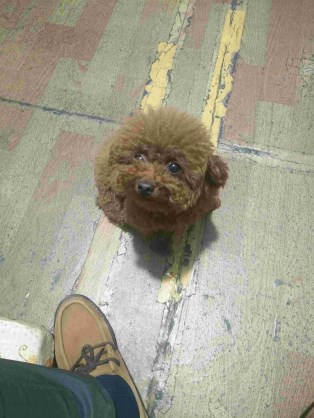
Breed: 7449-n000128-teddy